Grove Park railway station

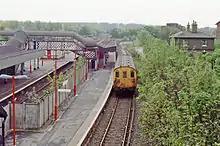
Grove Park station in Network SouthEast colours with a Class 416 calling in 1992

All services at Grove Park are operated by Southeastern using , , and EMUs.